Watsonville, California

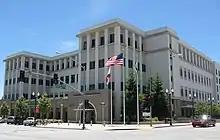
Watsonville City Hall

According to the City of Watsonville's 2019 Comprehensive Annual Financial Report, the city's top employers are: